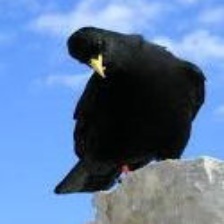
Species: ALPINE CHOUGH
Scientific name: PYRRHOCORAX GRACULUS